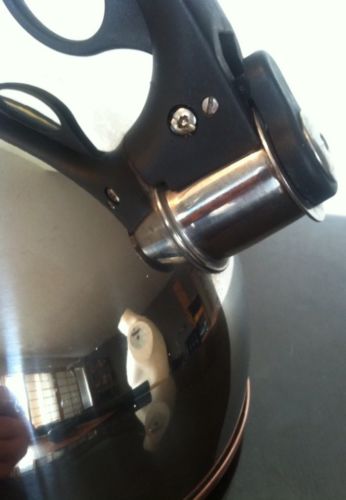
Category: kettle